Walter Peeler

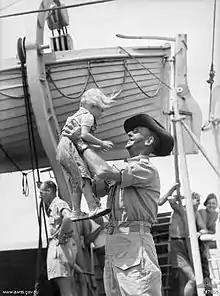
Peeler playing with three-year-old Ferne Pope on the deck of HMS "Highland Brigade" during his journey back to Australia, after three years as a prisoner of war

The 1st Australian Corps with the 6th and 7th Division were moving from the Middle East to Dutch East Indies. Sailing far ahead of the 7th Division ships, the fast liner "Orcades" with 3400 men including the 2/2nd Pioneer Battalion without its heavy equipment, reached Sumatra at midday of 15 February. "Orcades" was disembarking troops just hours before the fall of Singapore when ordered to reembark troops and divert from Sumatra to Batavia in Java. Disembarking at Batavia on 18 February, Peeler's battalion was combined with the other units aboard "Orcades" to form Blackforce. This ad hoc grouping, under the command of fellow Victoria Cross holder Brigadier Arthur Blackburn, was tasked with defending a series of airfields and supporting the Dutch. Blackburn organised his men into a brigade formation, consisting of a headquarters and three infantry battalions—the men of the 2/2nd Pioneers made up the bulk of Blackforce's 2nd Battalion.